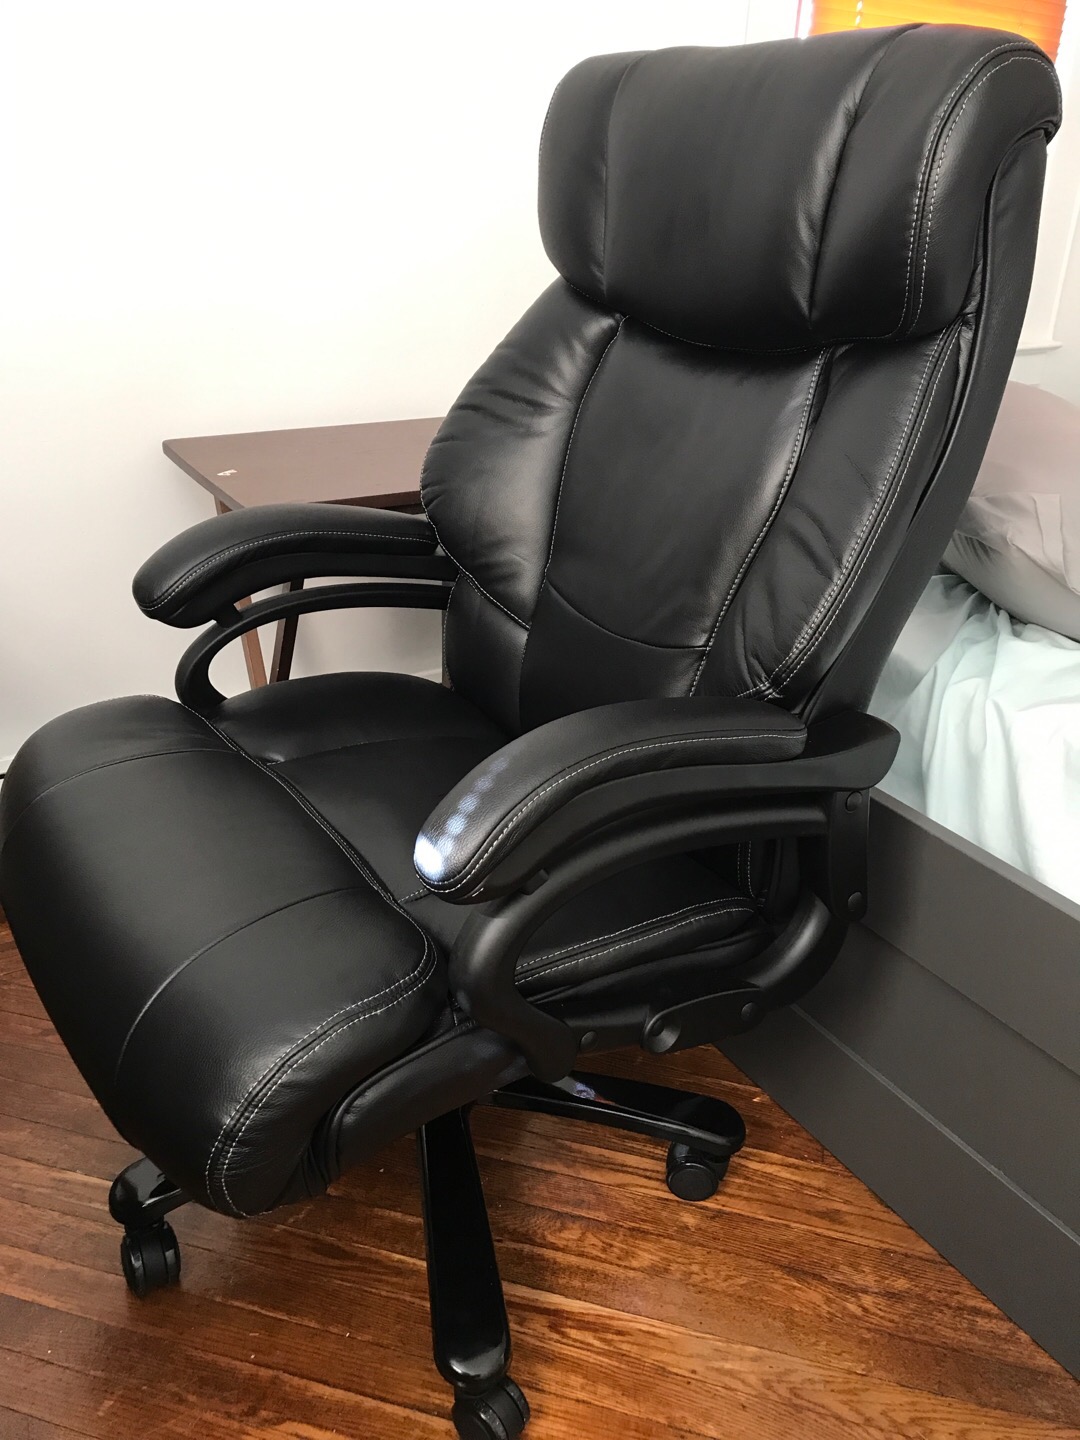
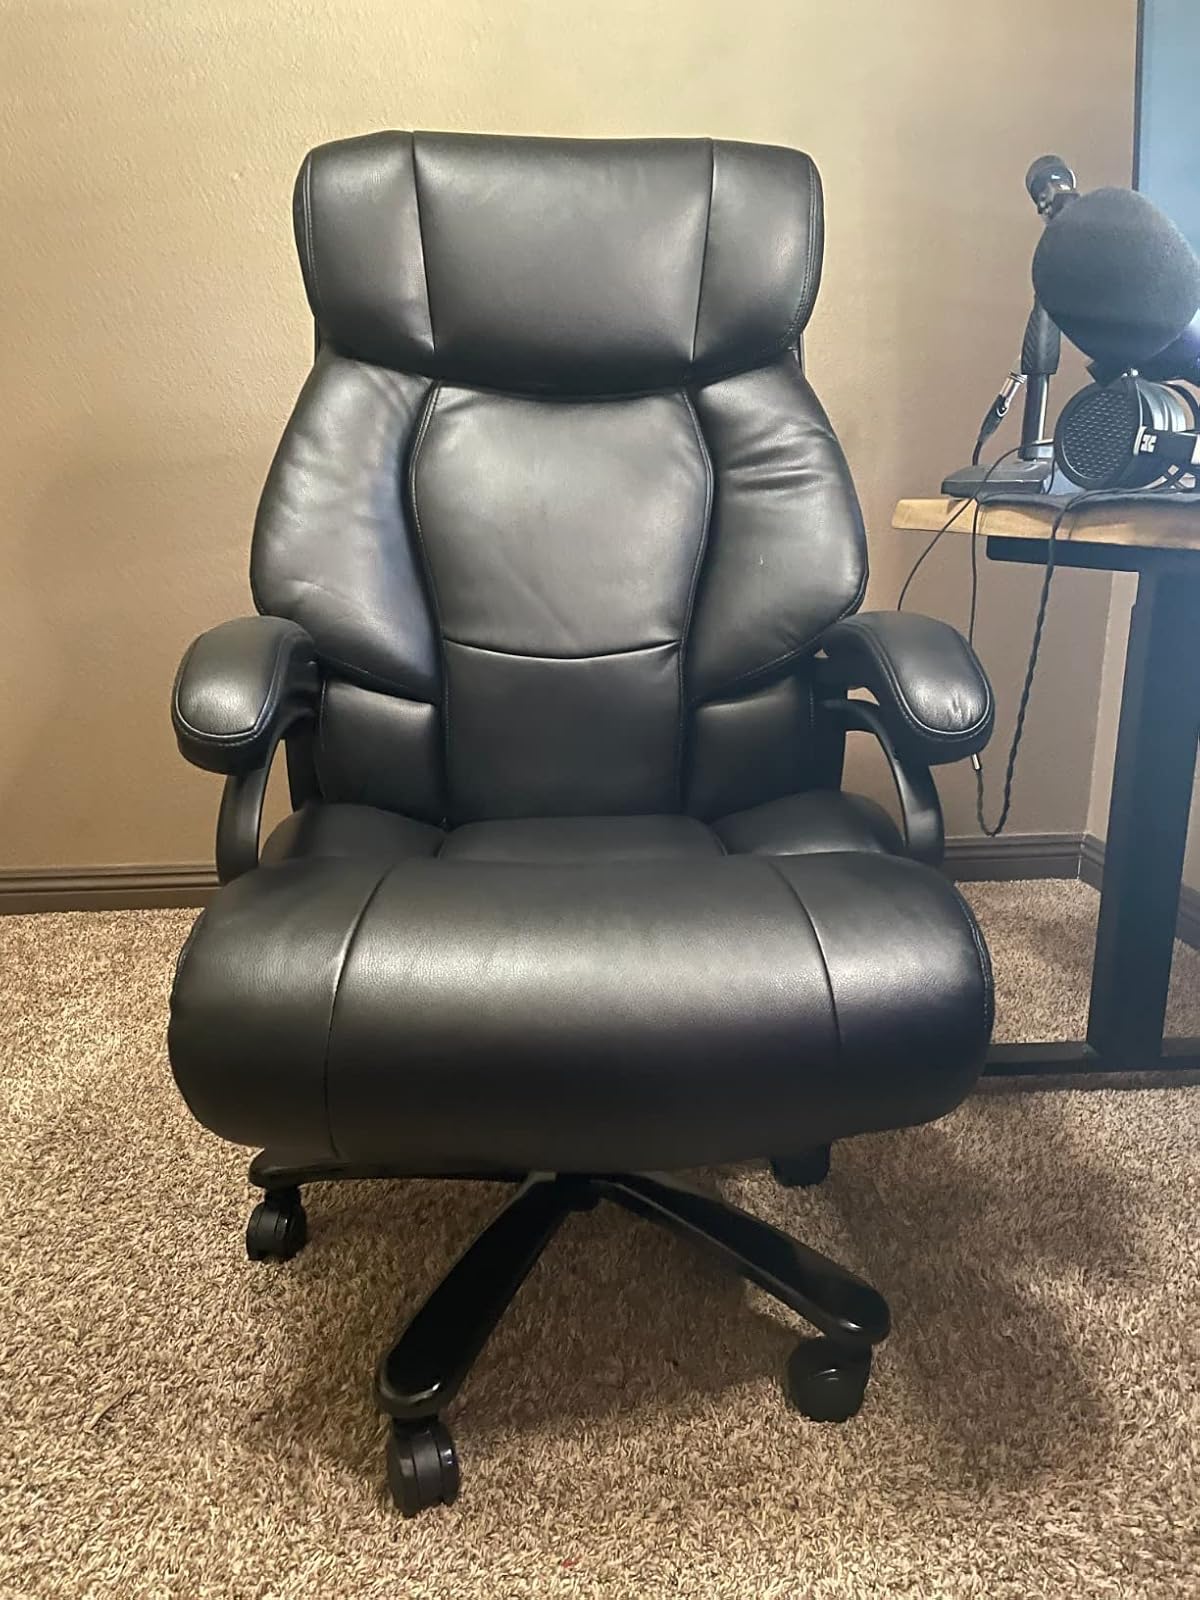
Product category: items_chair
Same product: yes